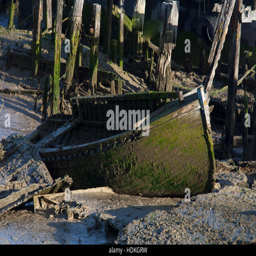
old and rotting boats in the mud of person at harbour